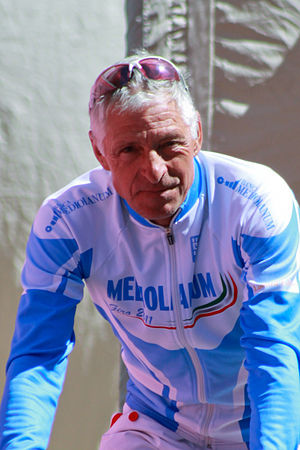
Francesco Moser
Francesco Moser er en italiensk tidligere professionel landevejscykelrytter. Han var en af de dominerende ryttere i slutningen af 1970'erne og begyndelsen af 1980'erne, og vandt Giro d'Italia i 1984, verdensmesterskabet i 1977 og seks sejre i tre af de fem store klassikere.